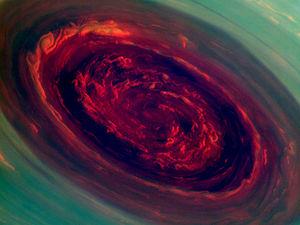
L’hexagone de Saturne est un motif nuageux hexagonal qui tourne en permanence au-dessus du pôle Nord de la planète Saturne à environ 78° N. Les côtés de l'hexagone mesurent environ 13 800 km, ce qui est supérieur au diamètre de la Terre. Sa période de rotation est de 10 h 39 min 24 s, la même que celle des émissions radio en provenance de l'intérieur de la planète.